Hugh Bradner

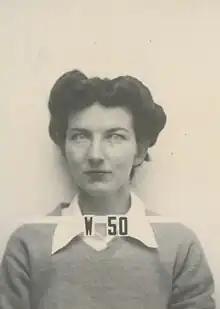
Marjorie Bradner's identification badge photo from Los Alamos

After receiving his doctorate from Caltech, Bradner worked at the US Naval Ordnance Laboratory where he researched naval mines until 1943. He was recruited by Robert Oppenheimer to join the Manhattan Project in 1943 at the Los Alamos Laboratory in New Mexico, which helped to develop the first atomic bomb. Bradner helped to develop a wide range of technology needed for the bomb, including research on the high explosives and exploding-bridgewire detonators needed to implode the atomic bomb, developed the bomb's triggering mechanism, and even helped design the new town around the laboratory. He worked closely with some of the most prominent scientists including Luis Alvarez, John von Neumann and George Kistiakowsky. He witnessed the Trinity test, the first nuclear weapons test, at Alamogordo on July 16, 1945.